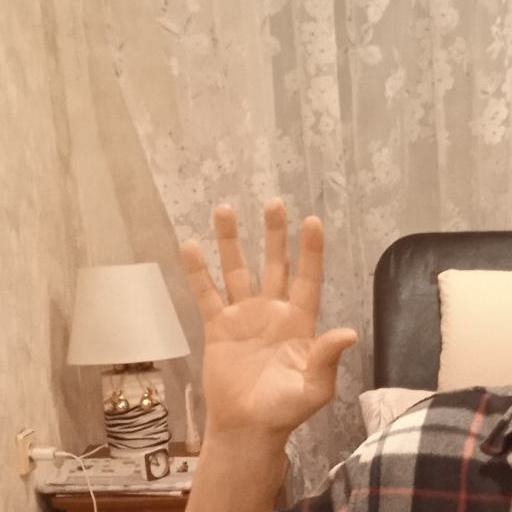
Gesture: palm